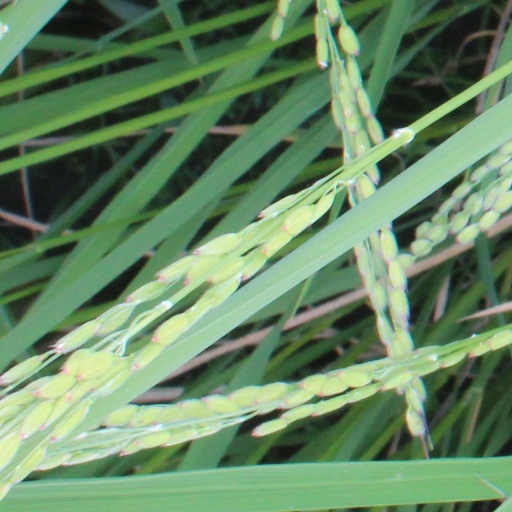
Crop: rice